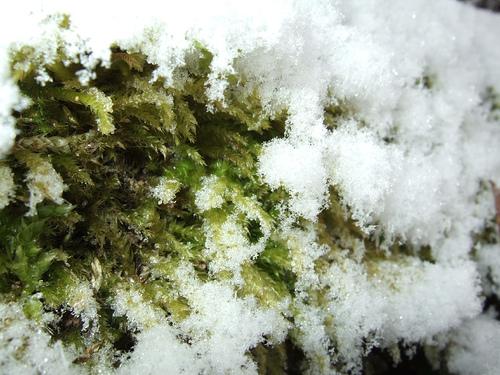
Weather: snow or frosty